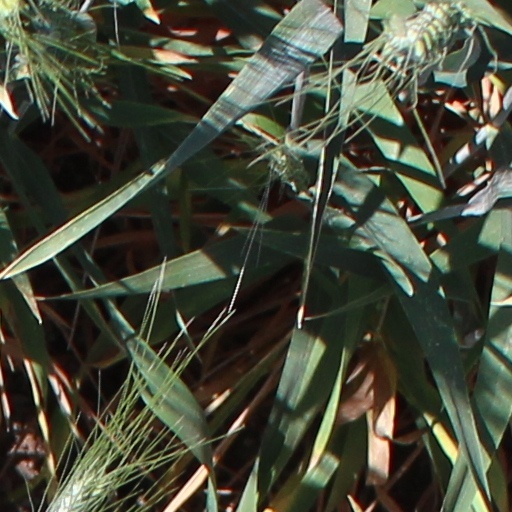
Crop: wheat